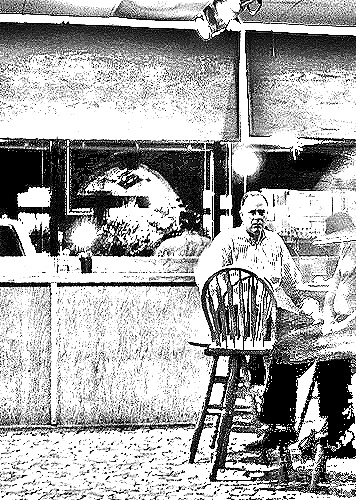
Portrait style: Sketch Portrait